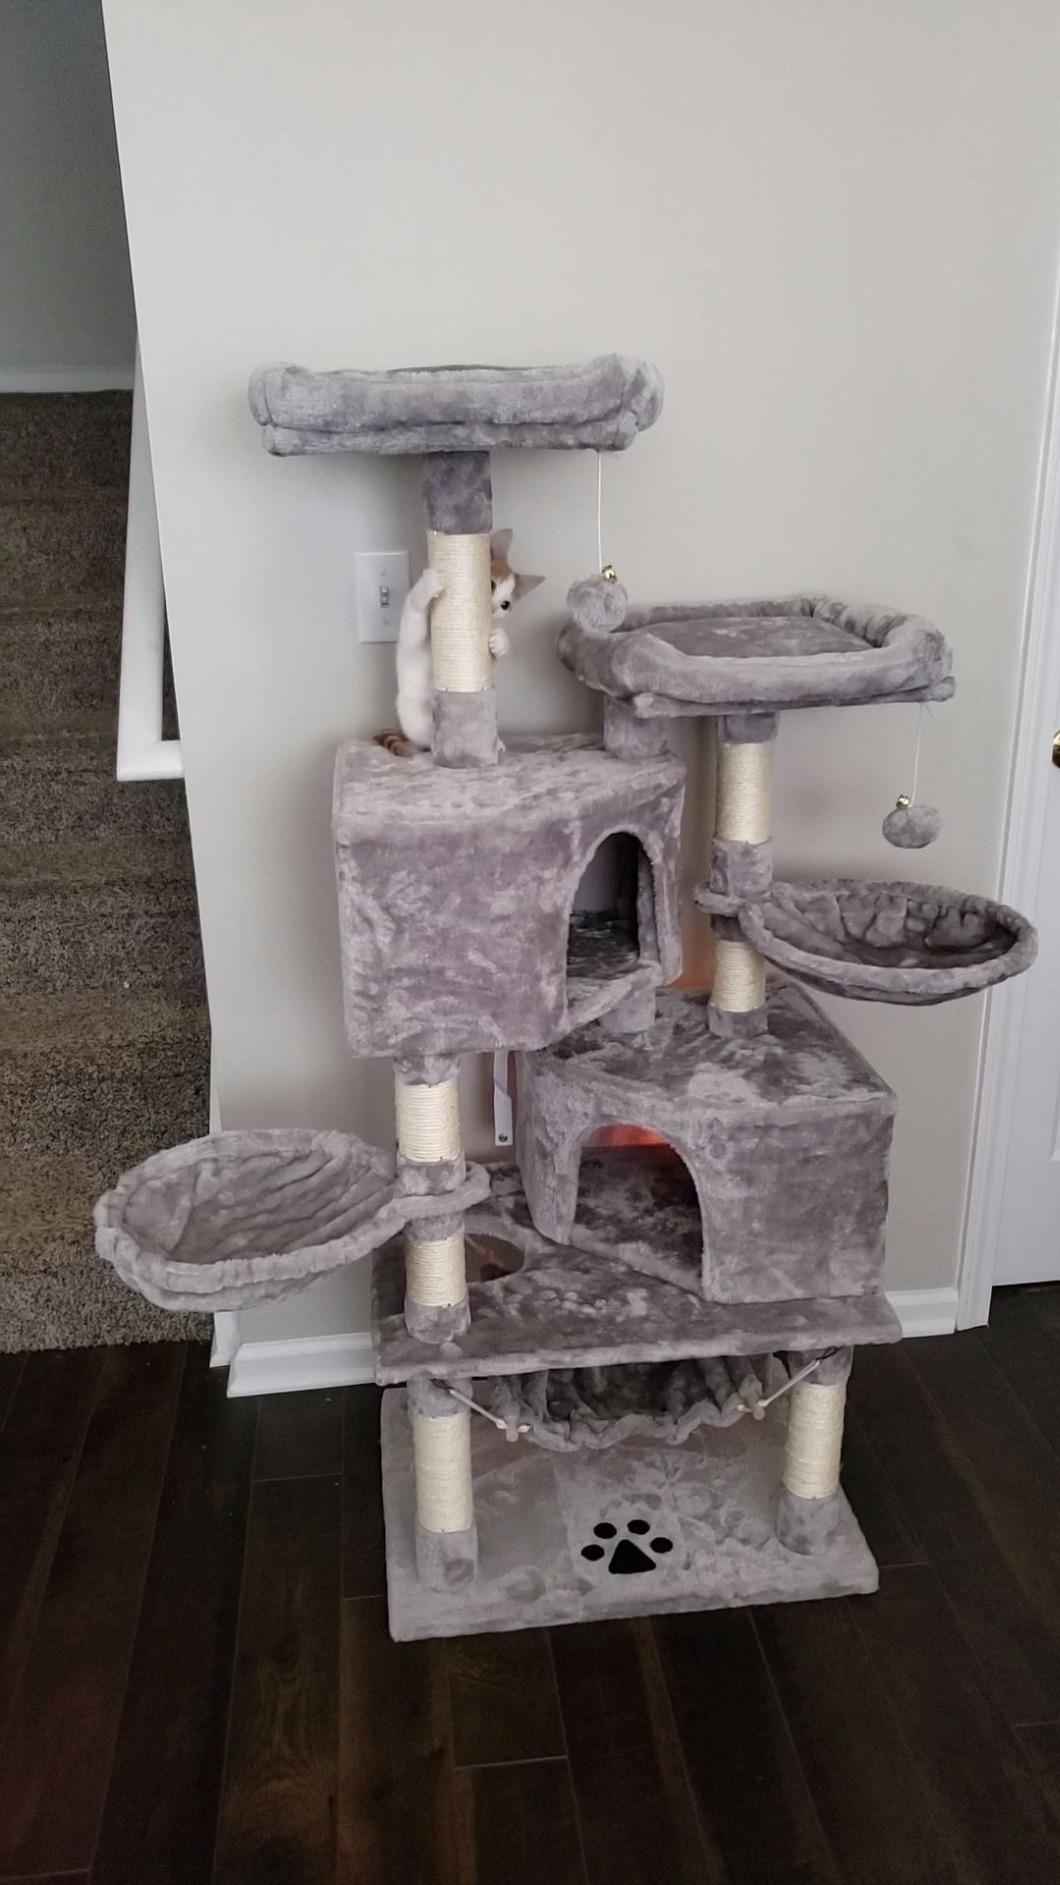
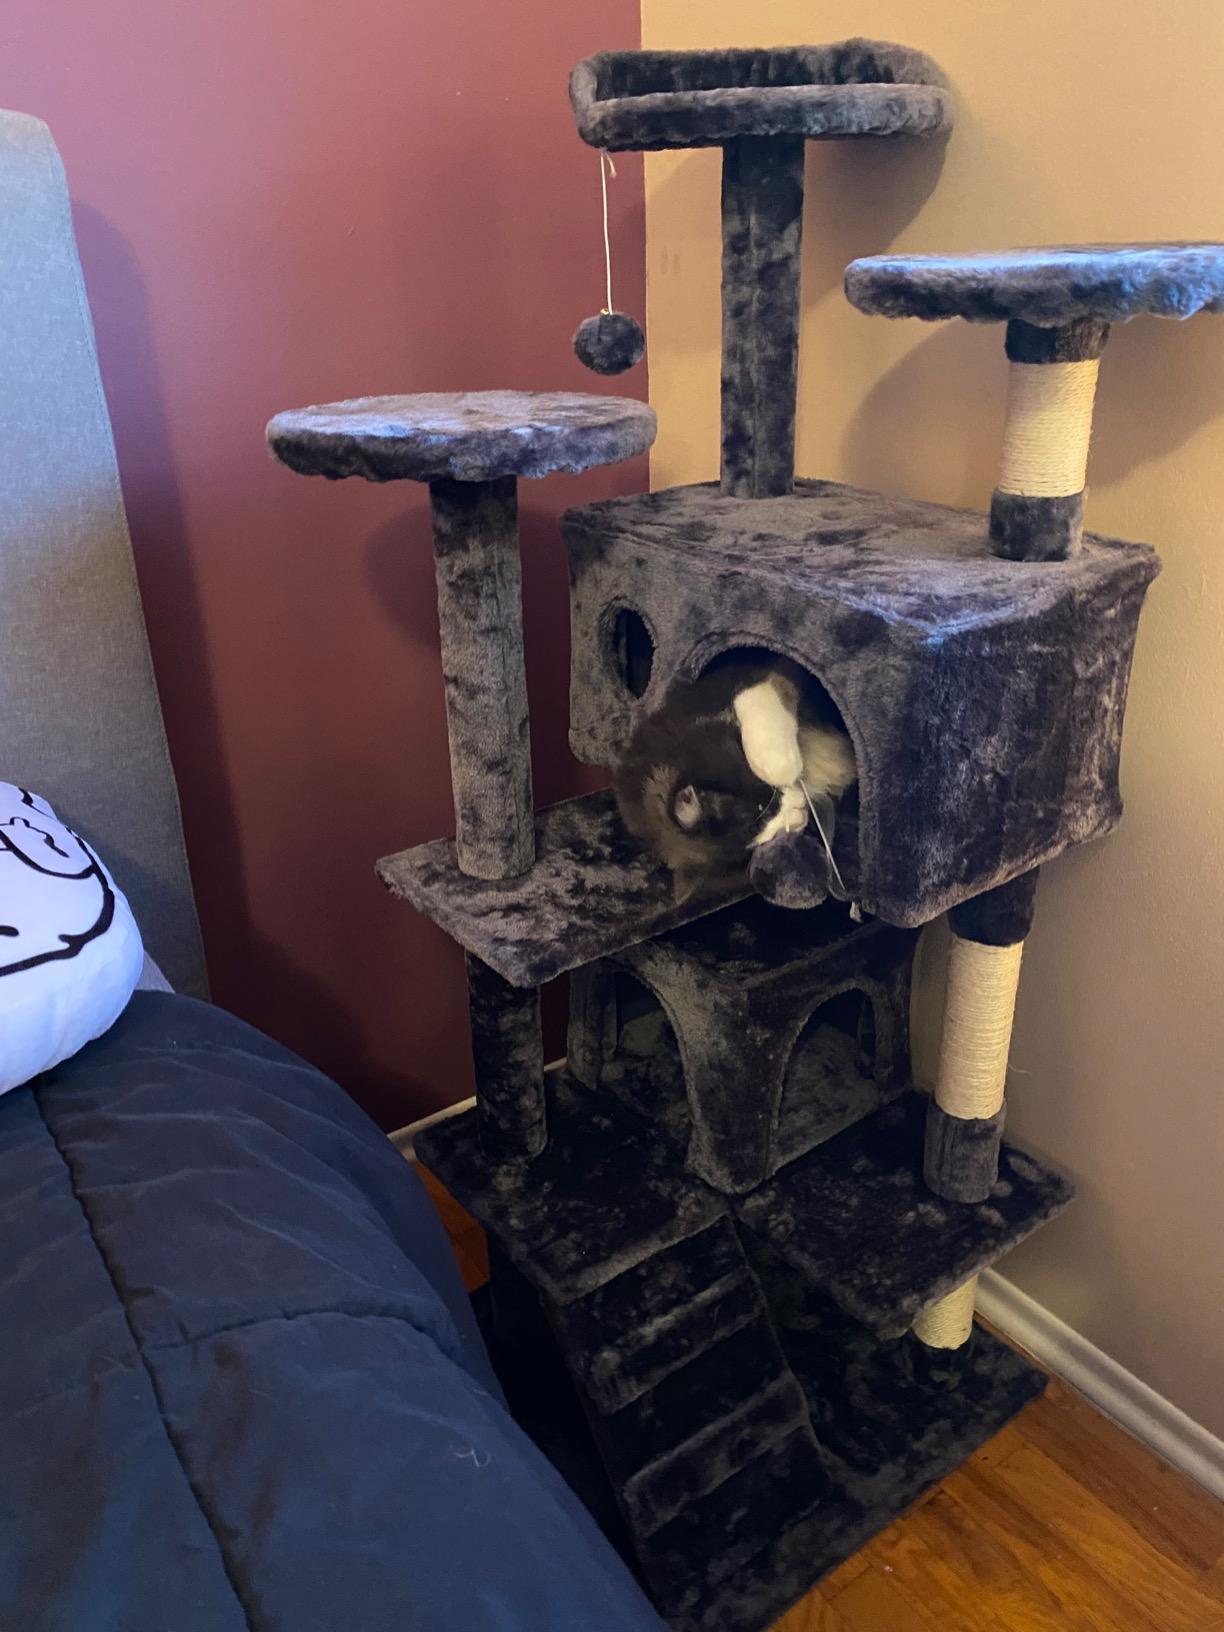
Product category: items_cat tree
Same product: no